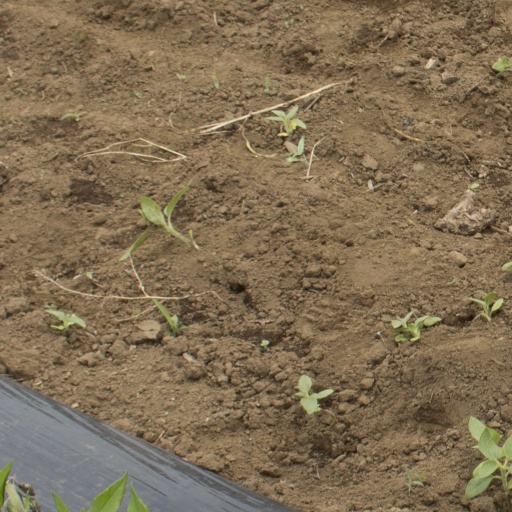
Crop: Jerusalem artichoke